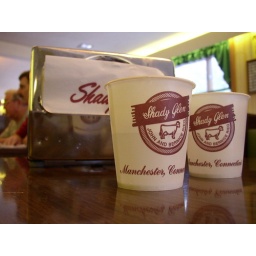
A waitress brings over little dixie cups of water to your table when you first sit.